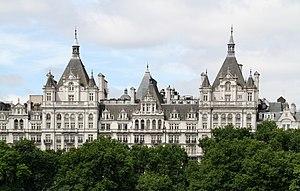
Whitehall Court est un bâtiment historique de Londres situé le long de la Tamise, non loin de Westminster.